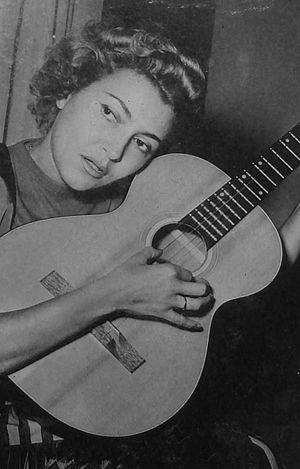
Nilla Pizzi, née Adionilla Pizzi, est une chanteuse et actrice italienne.